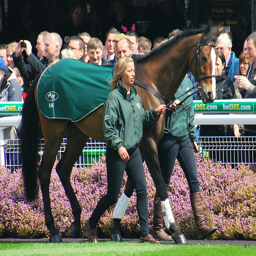
Two people leading a horse next to a fence lined with people.
WOmen in green jackets leading a horse around a track.
A woman walking a brown horse on grassy area.
a couple of girls walking a horse next to a crowd of people.
The girls are walking the show horse around the track.